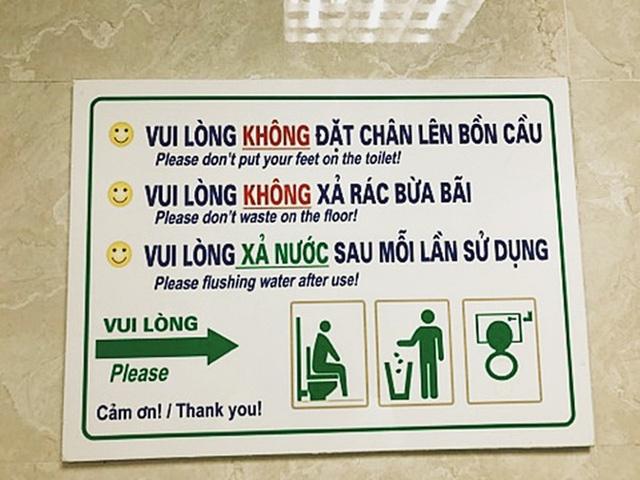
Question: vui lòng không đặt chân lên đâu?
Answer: vui lòng không đặt chân lên bồn cầu